Ming dynasty

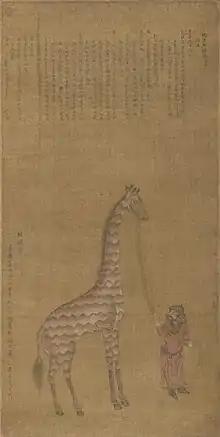
A Bengali envoy presenting a giraffe as a tributary gift in the name of King Saif Al-Din Hamzah Shah of Bengal to the Yongle Emperor

Beginning in 1405, the Yongle Emperor entrusted his favored eunuch commander Zheng He (1371–1433) as the admiral for a gigantic new fleet of ships designated for international tributary missions. Among the kingdoms visited by Zheng He, Yongle proclaimed the Kingdom of Cochin to be its protectorate. The Chinese had sent diplomatic missions over land since the Han dynasty (202 BCE220 CE) and engaged in private overseas trade, but these missions were unprecedented in grandeur and scale. To service seven different tributary voyages, the Nanjing shipyards constructed two thousand vessels from 1403 to 1419, including treasure ships measuring in length and in width.